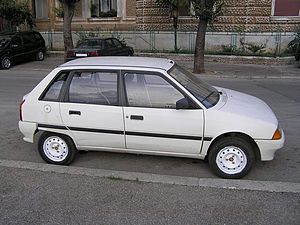
Citroën AX / Udvikling/historie
Citroën AX var en minibil, bygget af den franske bilfabrikant Citroën mellem efteråret 1986 og slutningen af 1998 i Aulnay-sous-Bois nordøst for Paris.